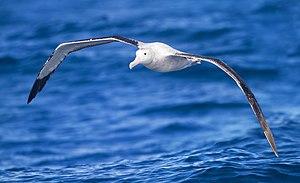
Un Albatros hurleur (Diomedea exulans) en vol, photographié à l'est de la péninsule de Tasman, en Tasmanie (Australie).
L'Albatros hurleur, également appelé Grand Albatros, est le plus grand et le plus lourd représentant des albatros ; c'est aussi le premier à avoir été décrit.
Albatros peut désigner :
Cette liste de la faune française regroupe les espèces de Aequornithes peuplant la France métropolitaine.
La province de Terre de Feu est une région administrative de l'Argentine située sur la grande île de la Terre de Feu, en Patagonie argentine. L'Argentine revendique le rattachement à la province des Malouines, de l'archipel de Géorgie du Sud-et-les Îles Sandwich du Sud et d'une partie de l'Antarctique. C'est la raison pour laquelle le nom complet de la région est « Terre de Feu, Antarctique et îles de l’Atlantique sud ».